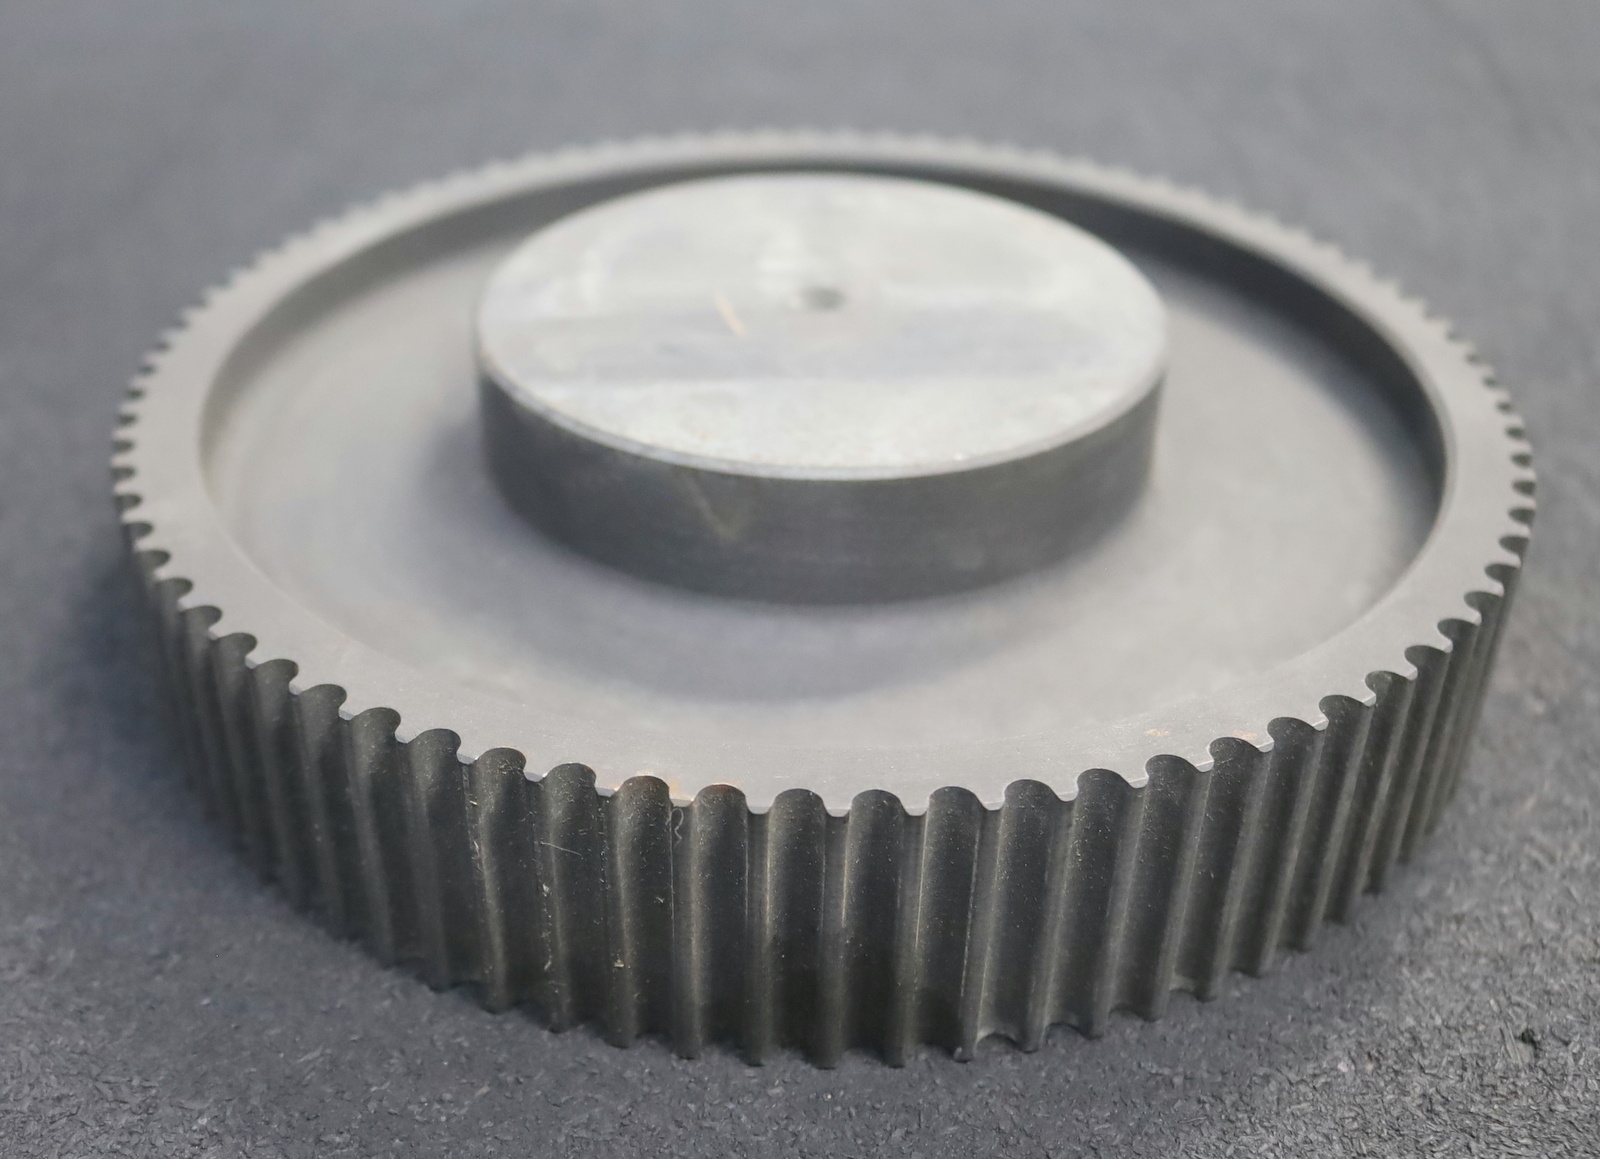
Grauguss Zahnscheibe Pulley ohne Bordscheibe 80-8M-30 Profil: 8M - 80 Zähne
Grauguss Zahnscheibe Pulley ohne Bordscheibe 80-8M-30 Profil: 8M 80 Zähne für Riemenbreite 30mm KopfkreisØ dk = 202,35mm ohne Vorbohrung unbenutzt Gewicht 5,6kg Lieferumfang: 1 Stück Zustand: - neuwertig / - unbenutzt - Einlagerungsspuren vorhanden, das Herstellungsdatum ist schon älter. Alle genannten Markennamen und Bezeichnungen sind eingetragene Warenzeichen ihrer Eigentümer. Die aufgeführten Markennamen und Warenzeichen in unseren Angeboten dienen ausschließlich zur Beschreibung der Produkte. Abbildungen sind symbolisch und dienen ausschließlich zur Präsentation und Beschreibung unserer Produkte.
Brand: MARKENLOS
Category: Business & Industrial > Material Handling > Lifts & Hoists > Pulleys, Blocks & Sheaves > Single Pulleys